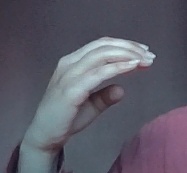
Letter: jeem